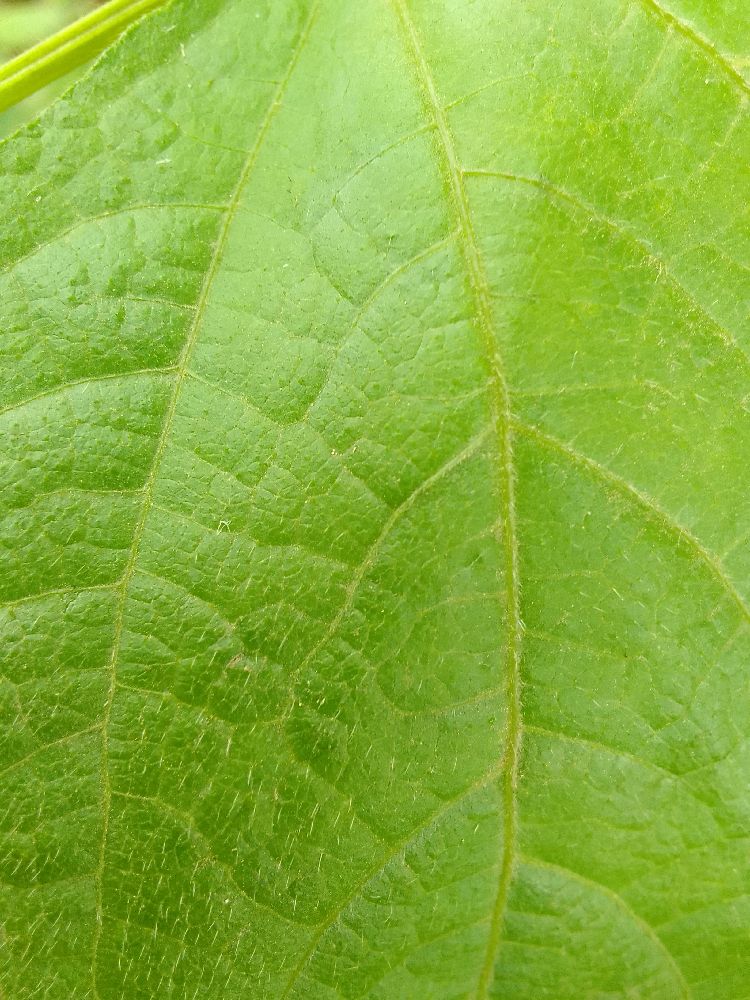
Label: healthy